Young Thongor

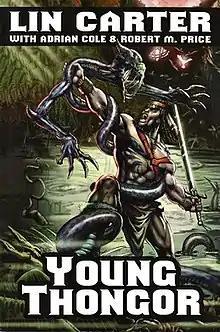
First edition

Young Thongor is a collection of fantasy short stories by American writer Lin Carter, with additional material by Robert M. Price, edited and with a foreword by Adrian Cole. It was first published in trade paperback by Wildside Press in May, 2012. Most of the pieces were first published in magazines, anthologies or other books by Carter; the remaining pieces are original to the present work.